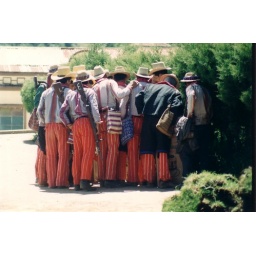
The clothes aren't uniforms, they're the traditional dress all the men in the village wear